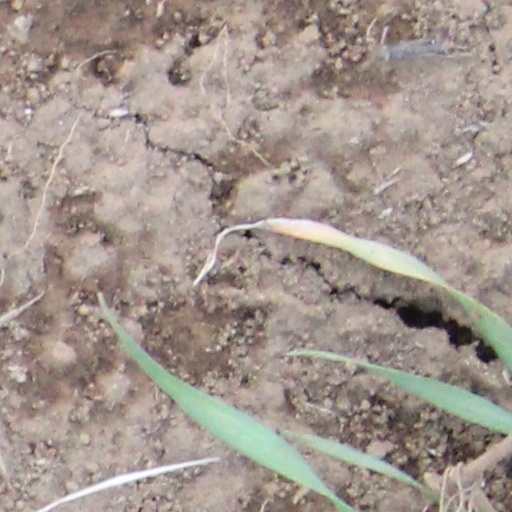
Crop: wheat